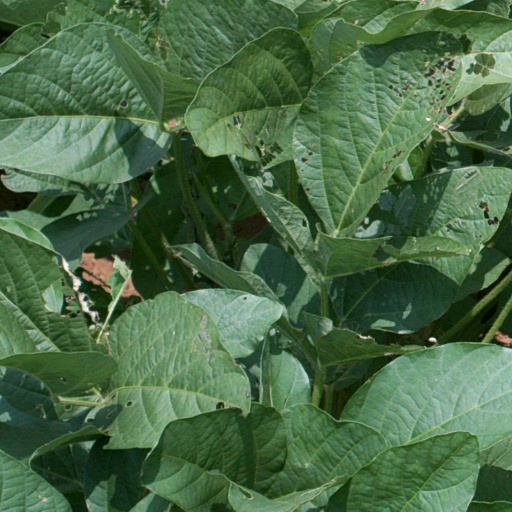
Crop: soybean